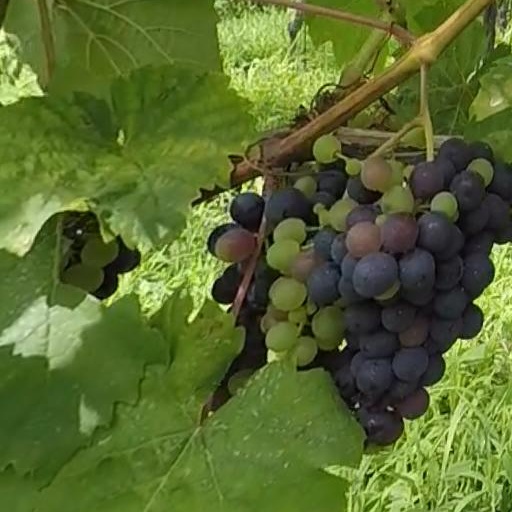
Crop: grape